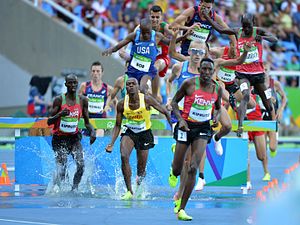
Atletik under sommer-OL 2016 - 3000 meter forhindringsløb (herrer)
Vandhullet i 3000 meter forhindringsløb
3000 meter forhindringsløb for herrer under Sommer-OL 2016 fandt sted den 15. august og 17. august 2016.